Pipe organ

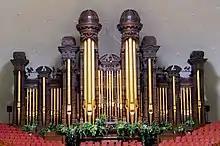
The Salt Lake Tabernacle organ found at the Salt Lake Tabernacle in Salt Lake City, Utah, has 11,623 pipes and accompanies The Tabernacle Choir at Temple Square and Orchestra at Temple Square.

During the Renaissance and Baroque periods, the organ's tonal colors became more varied. Organ builders fashioned stops that imitated various instruments, such as the krummhorn and the viola da gamba. Builders such as Arp Schnitger, Jasper Johannsen, Zacharias Hildebrandt and Gottfried Silbermann constructed instruments that were in themselves artistic, displaying both exquisite craftsmanship and beautiful sound. These organs featured well-balanced mechanical key actions, giving the organist precise control over the pipe speech. Schnitger's organs featured particularly distinctive reed timbres and large Pedal and Rückpositiv divisions.